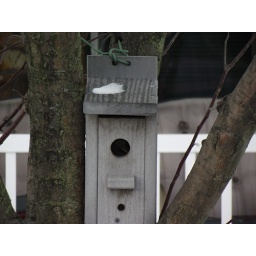
My bird House in My apple tree